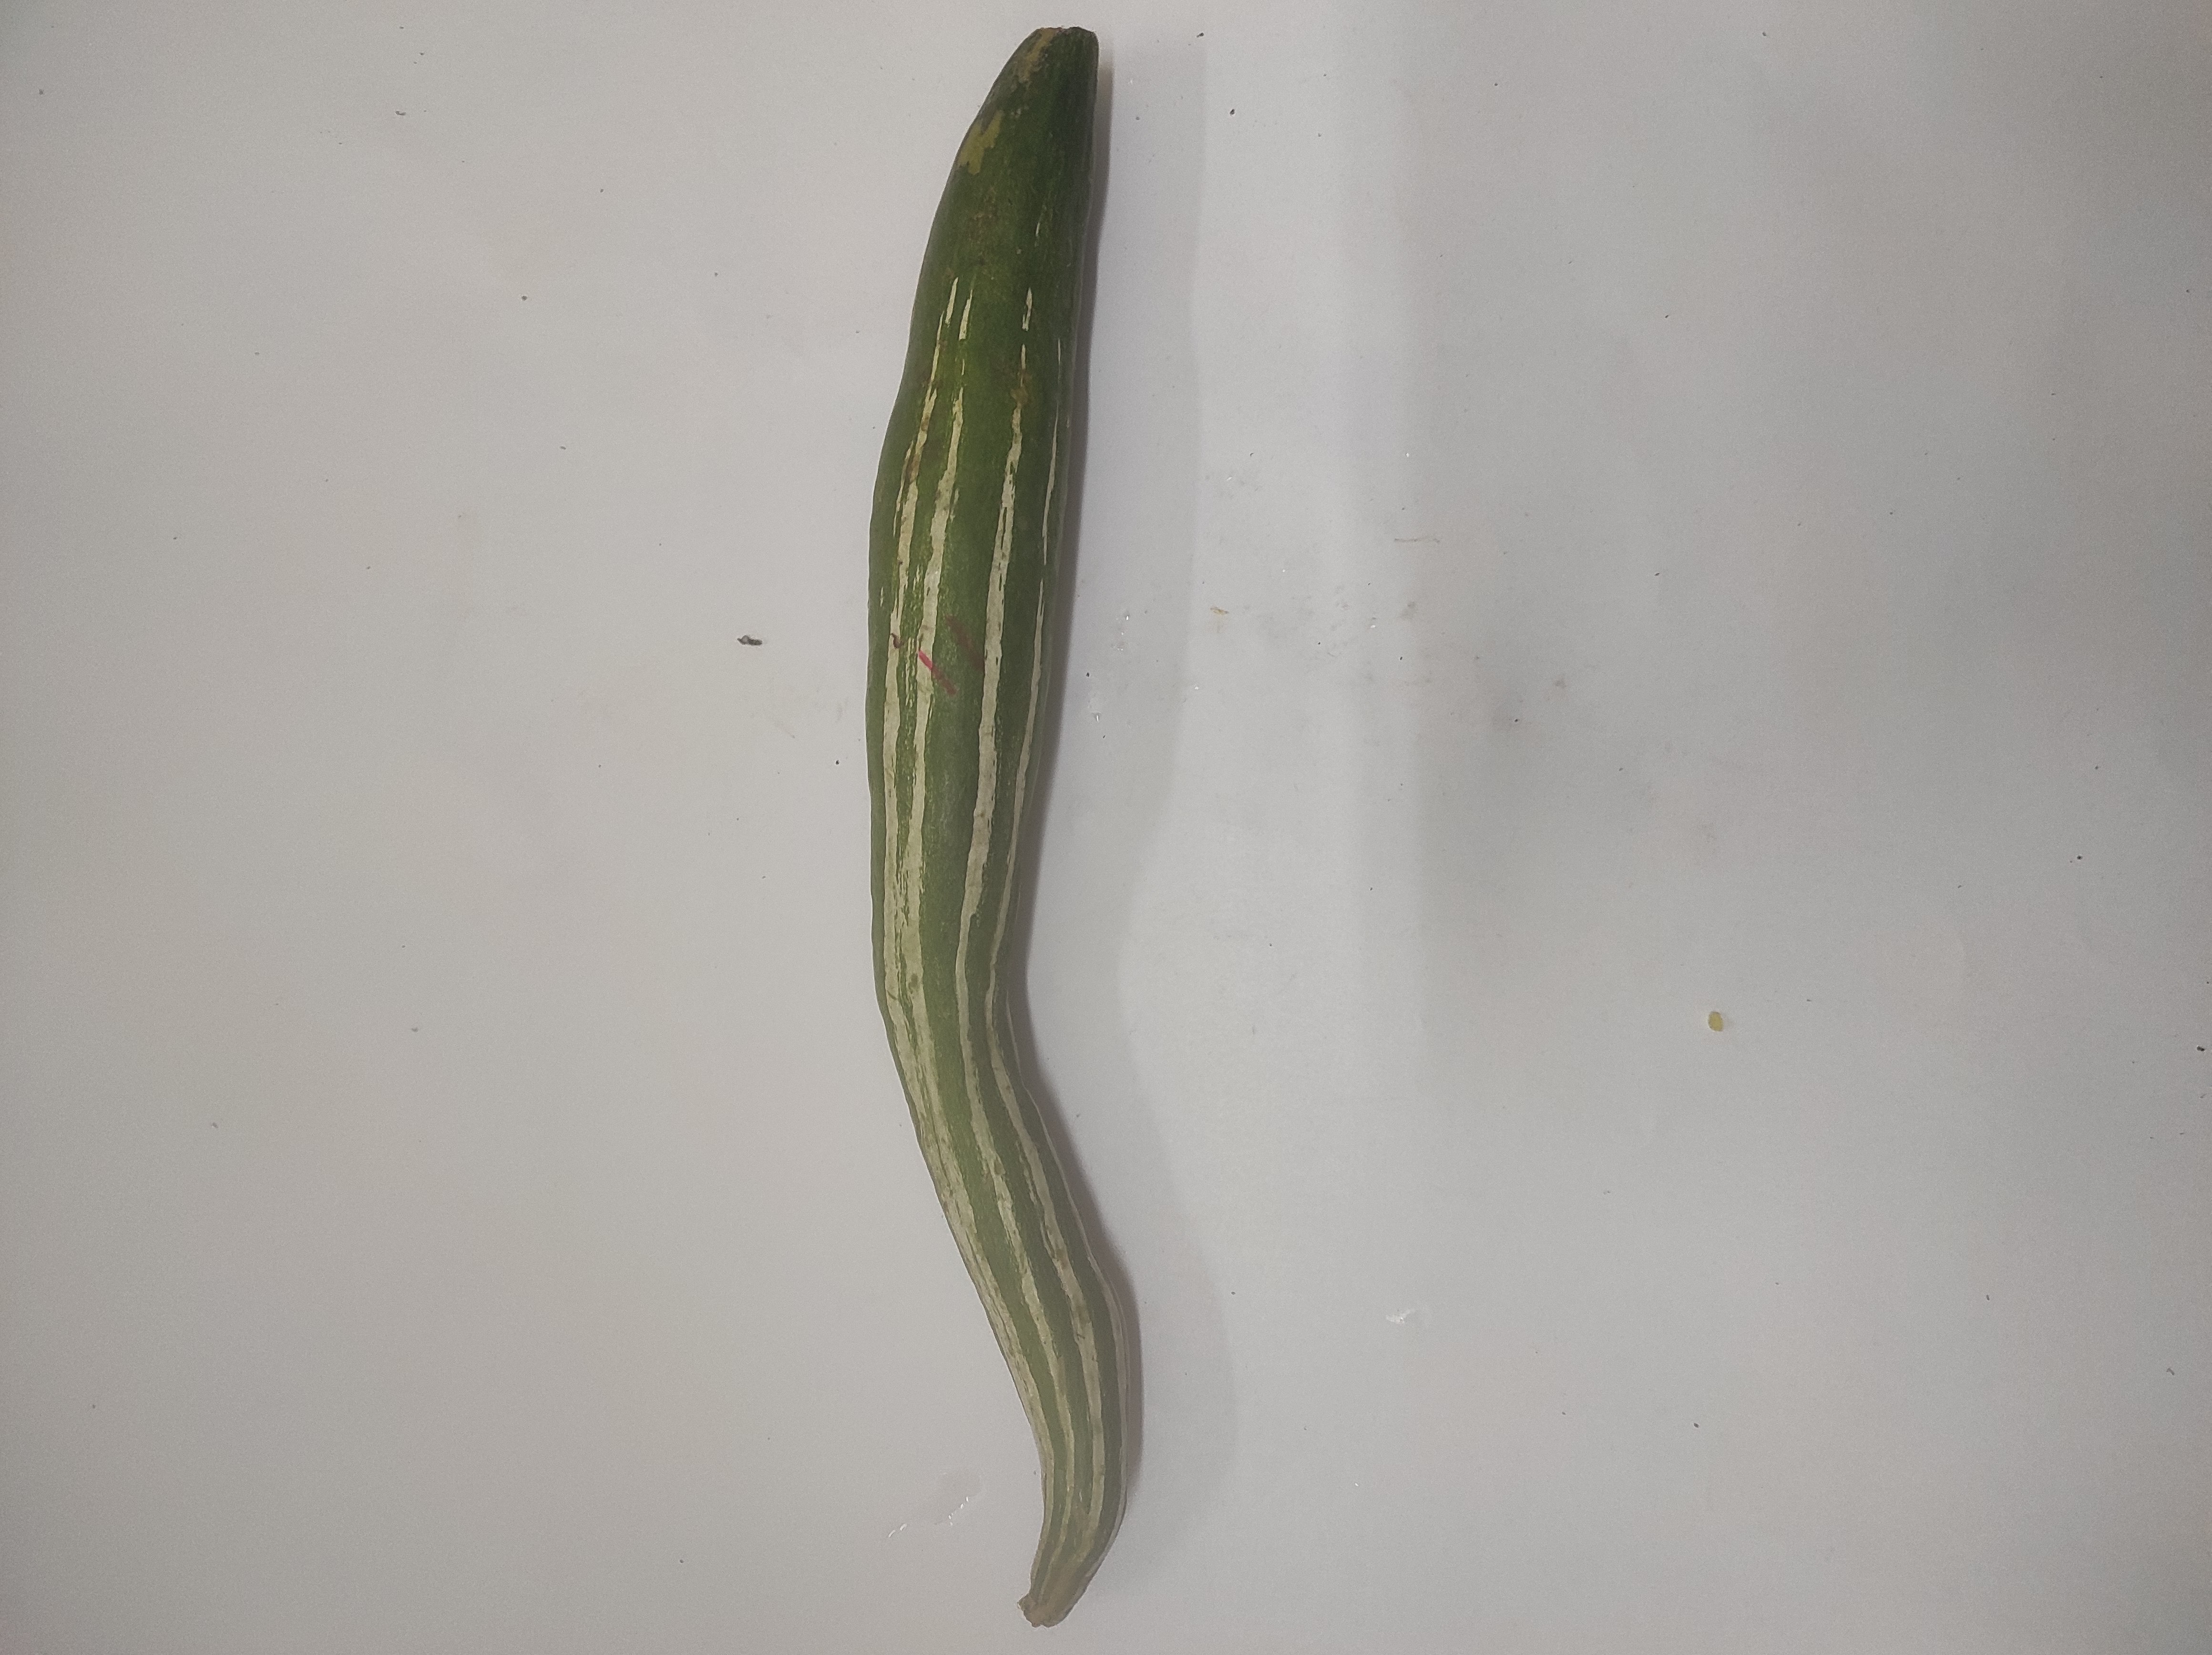
Crop: Snake Gourd
Condition: Severely Damaged